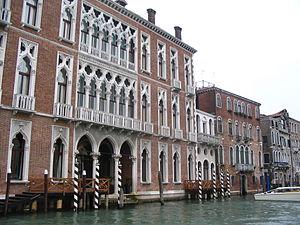
Ca' Genovese - Grand canal - Venise -Italie
Le Grand Canal est la principale artère maritime qui traverse Venise, en Italie.